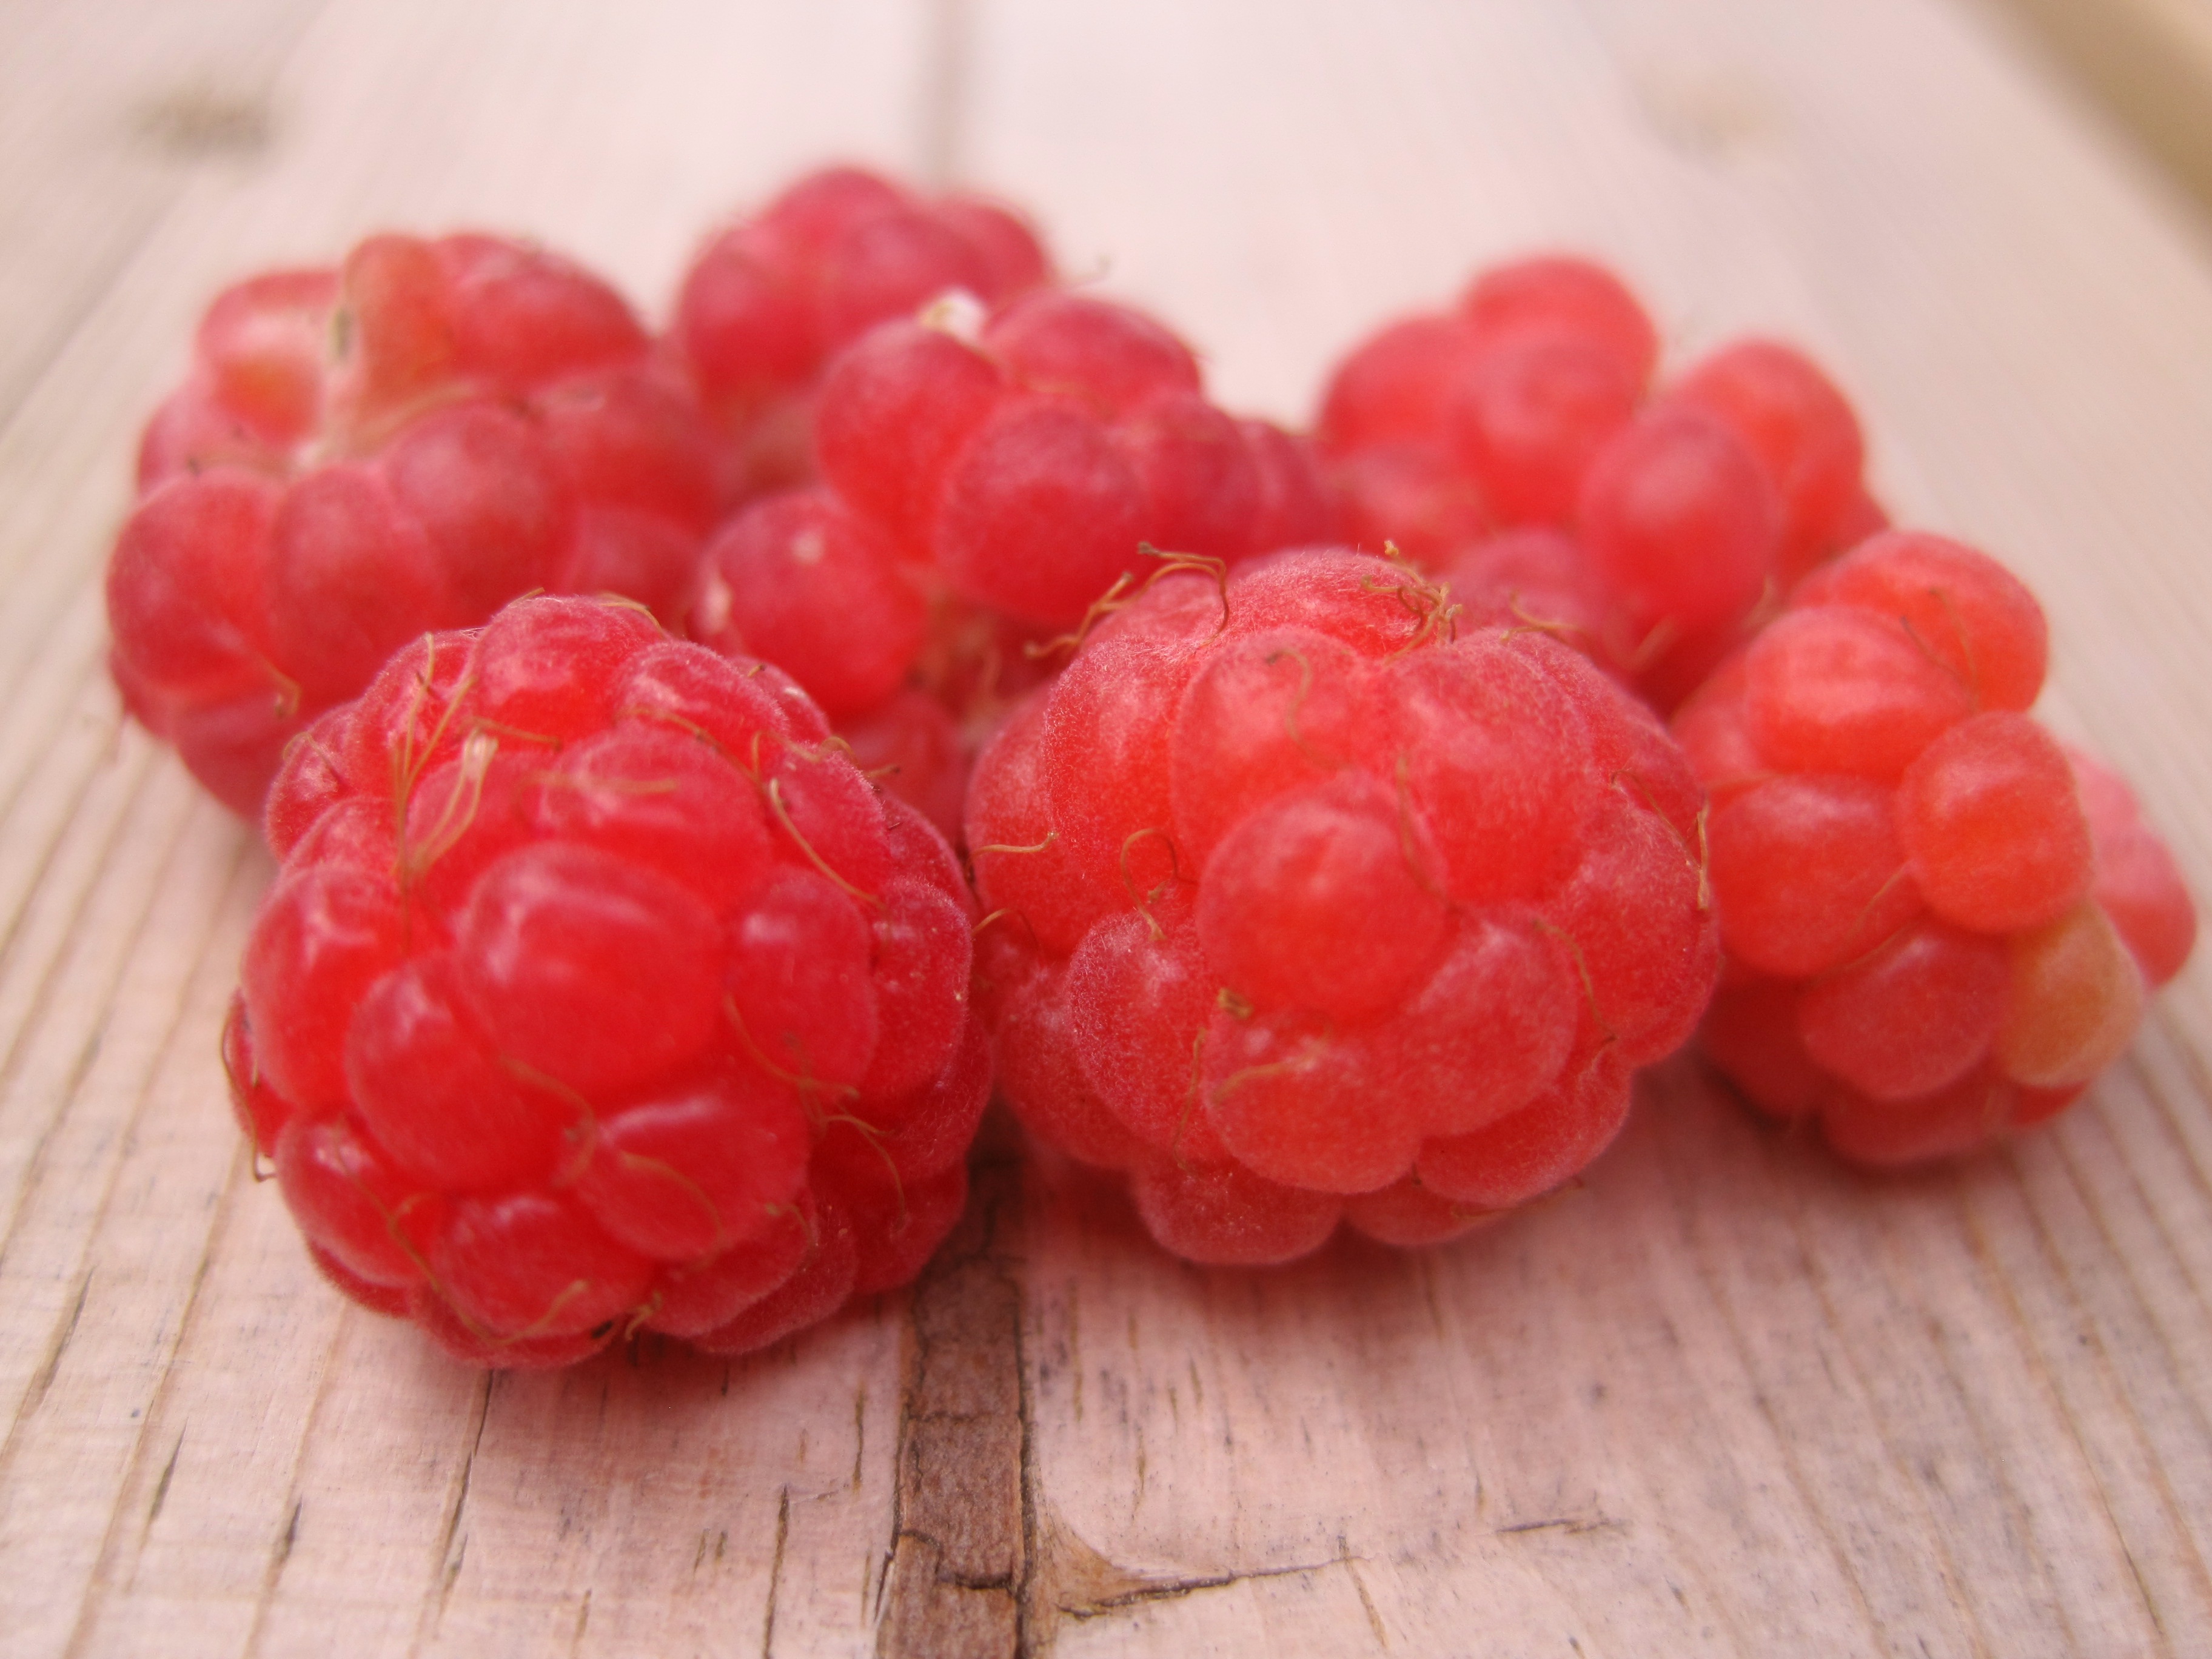
forest, plant, raspberry, fruit, berry, flower, food, produce, finland, wild raspberry, flowering plant, land plant, frutti di bosco, zante currant